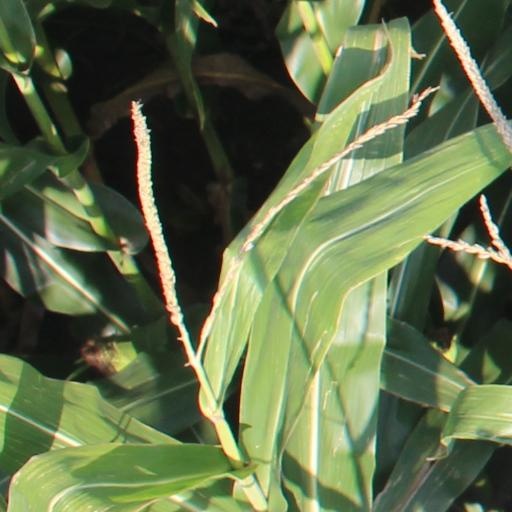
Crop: maize; corn